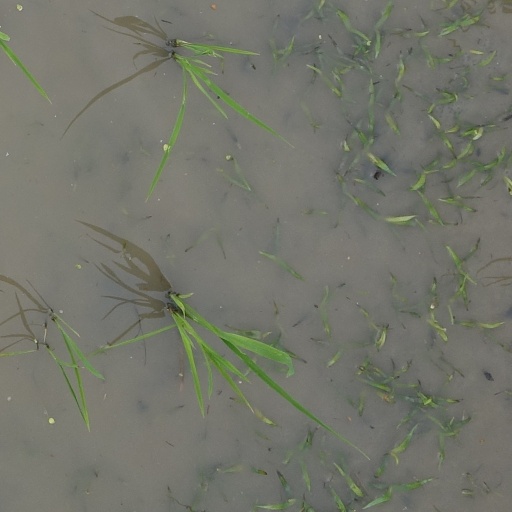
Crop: rice